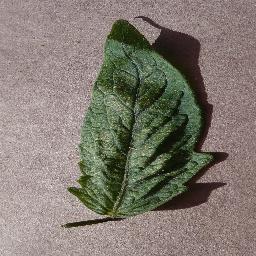
Label: Tomato___Spider_mites Two-spotted_spider_mite